Franco-Prussian War

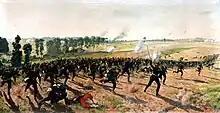
The "Rifle Battalion 9 from Lauenburg" at Gravelotte

The Battle of Spicheren on 5 August was the second of three critical French defeats. Moltke had originally planned to keep Bazaine's army on the Saar River until he could attack it with the 2nd Army in front and the 1st Army on its left flank, while the 3rd Army closed towards the rear. The aging General von Steinmetz made an overzealous, unplanned move, leading the 1st Army south from his position on the Moselle. He moved straight toward the town of Spicheren, cutting off Prince Frederick Charles from his forward cavalry units in the process.